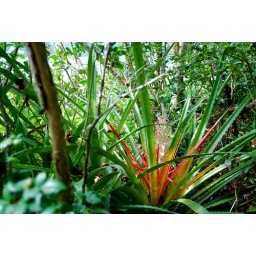
red in green